Winooski, Vermont

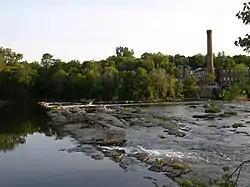
Mill and falls in Winooski

The American Woolen Company purchased the failing Burlington Mills in 1901, restoring a measure of economic growth to the area. This success eventually led Winooski to incorporate as a city in 1922, breaking away from the town of Colchester.